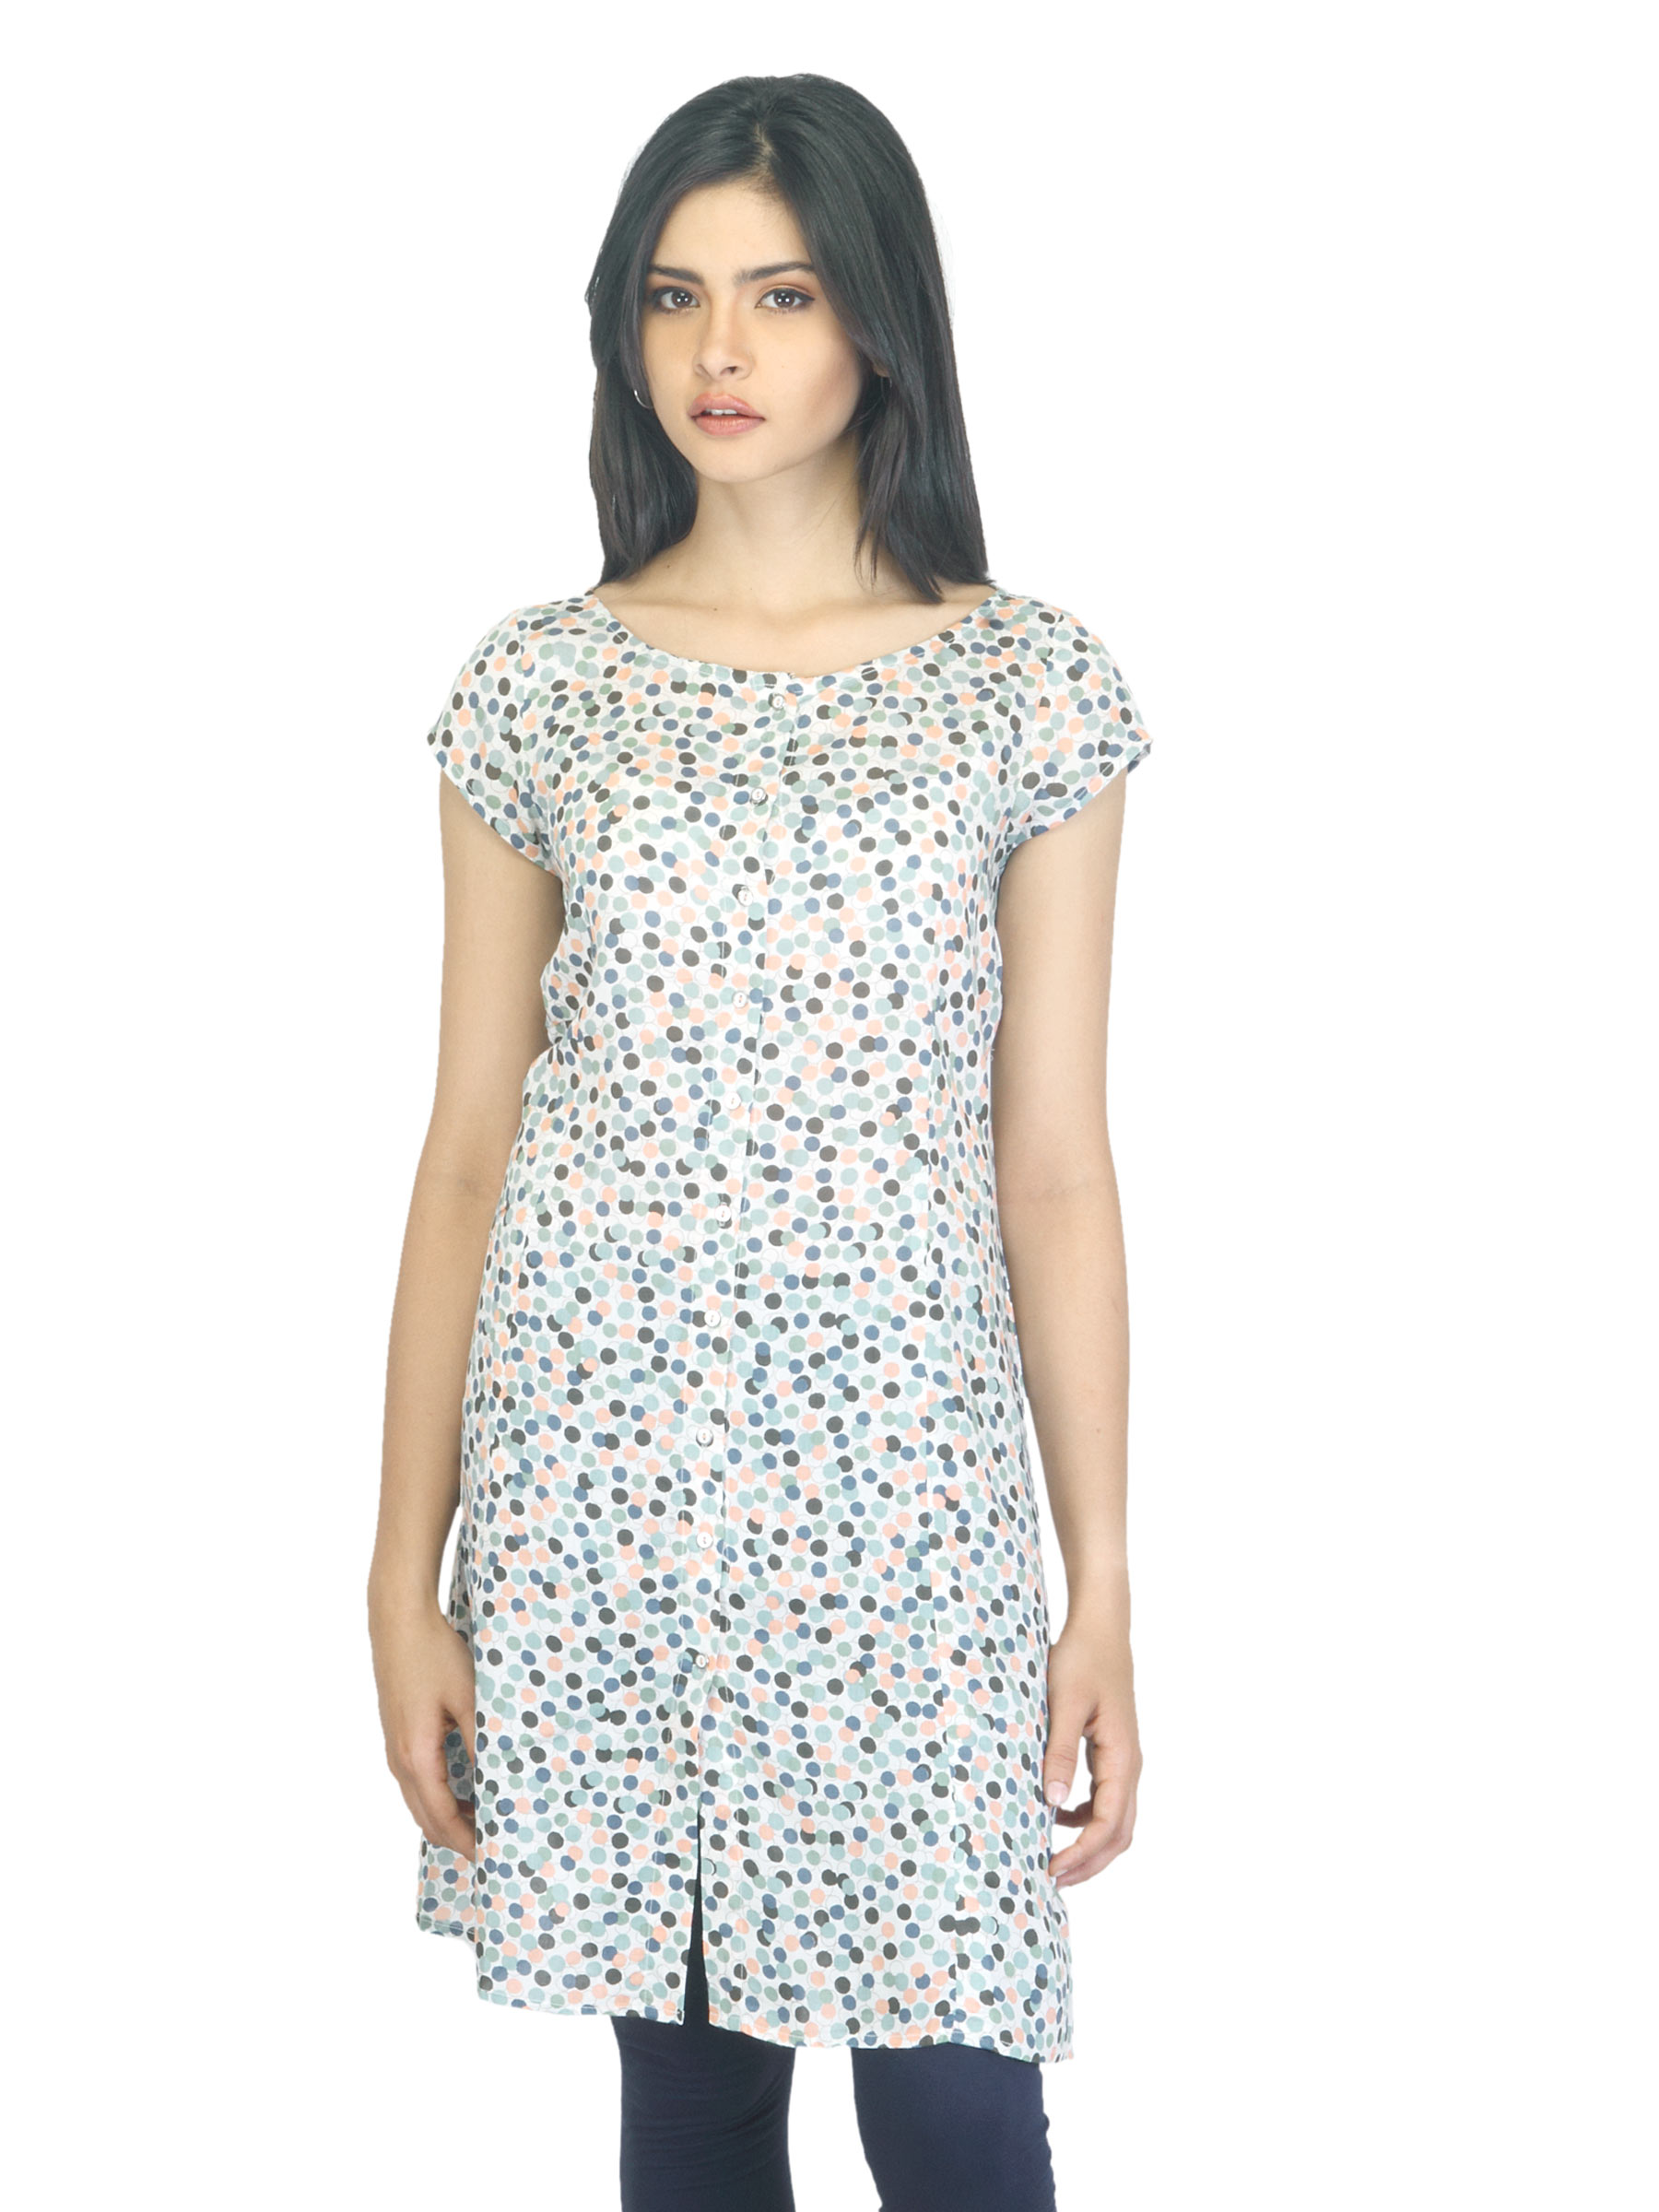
W Women Printed Multi Coloured Kurta
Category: Apparel / Topwear / Kurtas
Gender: Women
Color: Multi
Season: Summer 2012
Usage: Ethnic